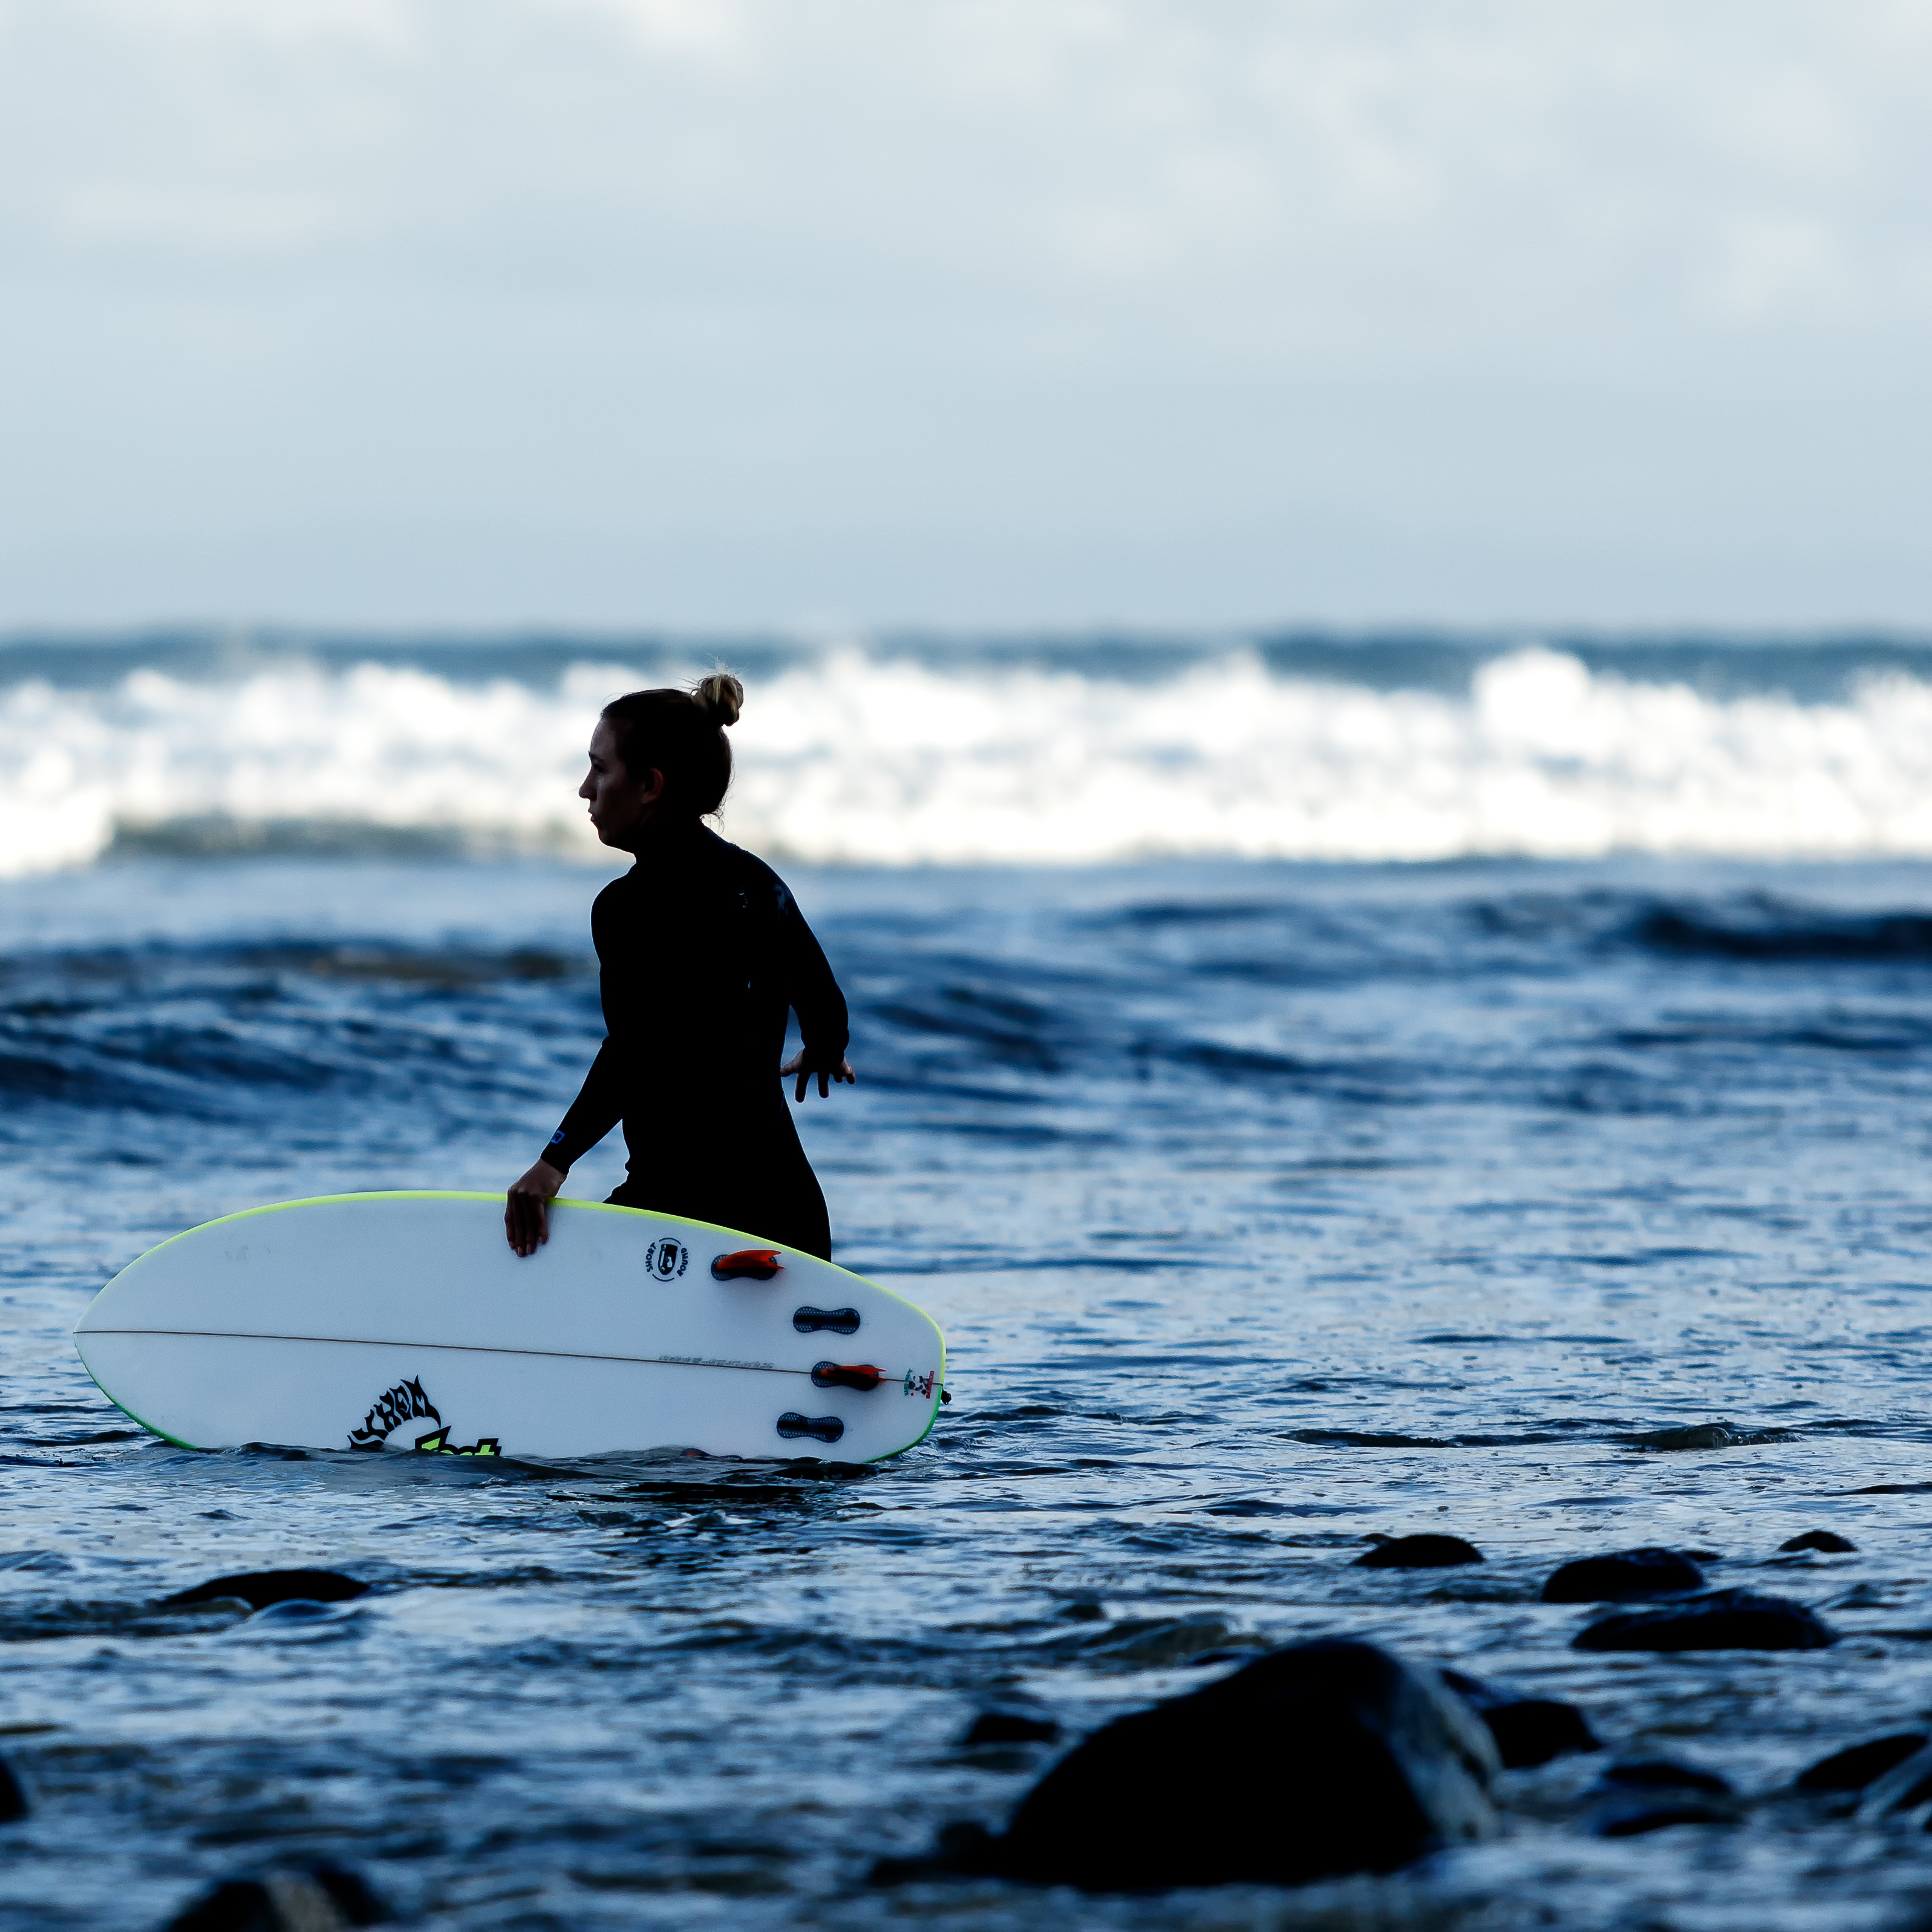
beach, sea, coast, ocean, wave, surfer, surf, surfing, surfboard, extreme sport, wafe, sports, water sport, wind wave, boardsport, surfing equipment and supplies, surface water sports